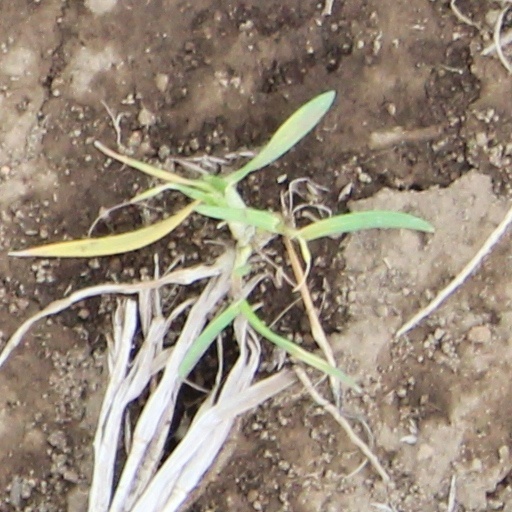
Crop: wheat